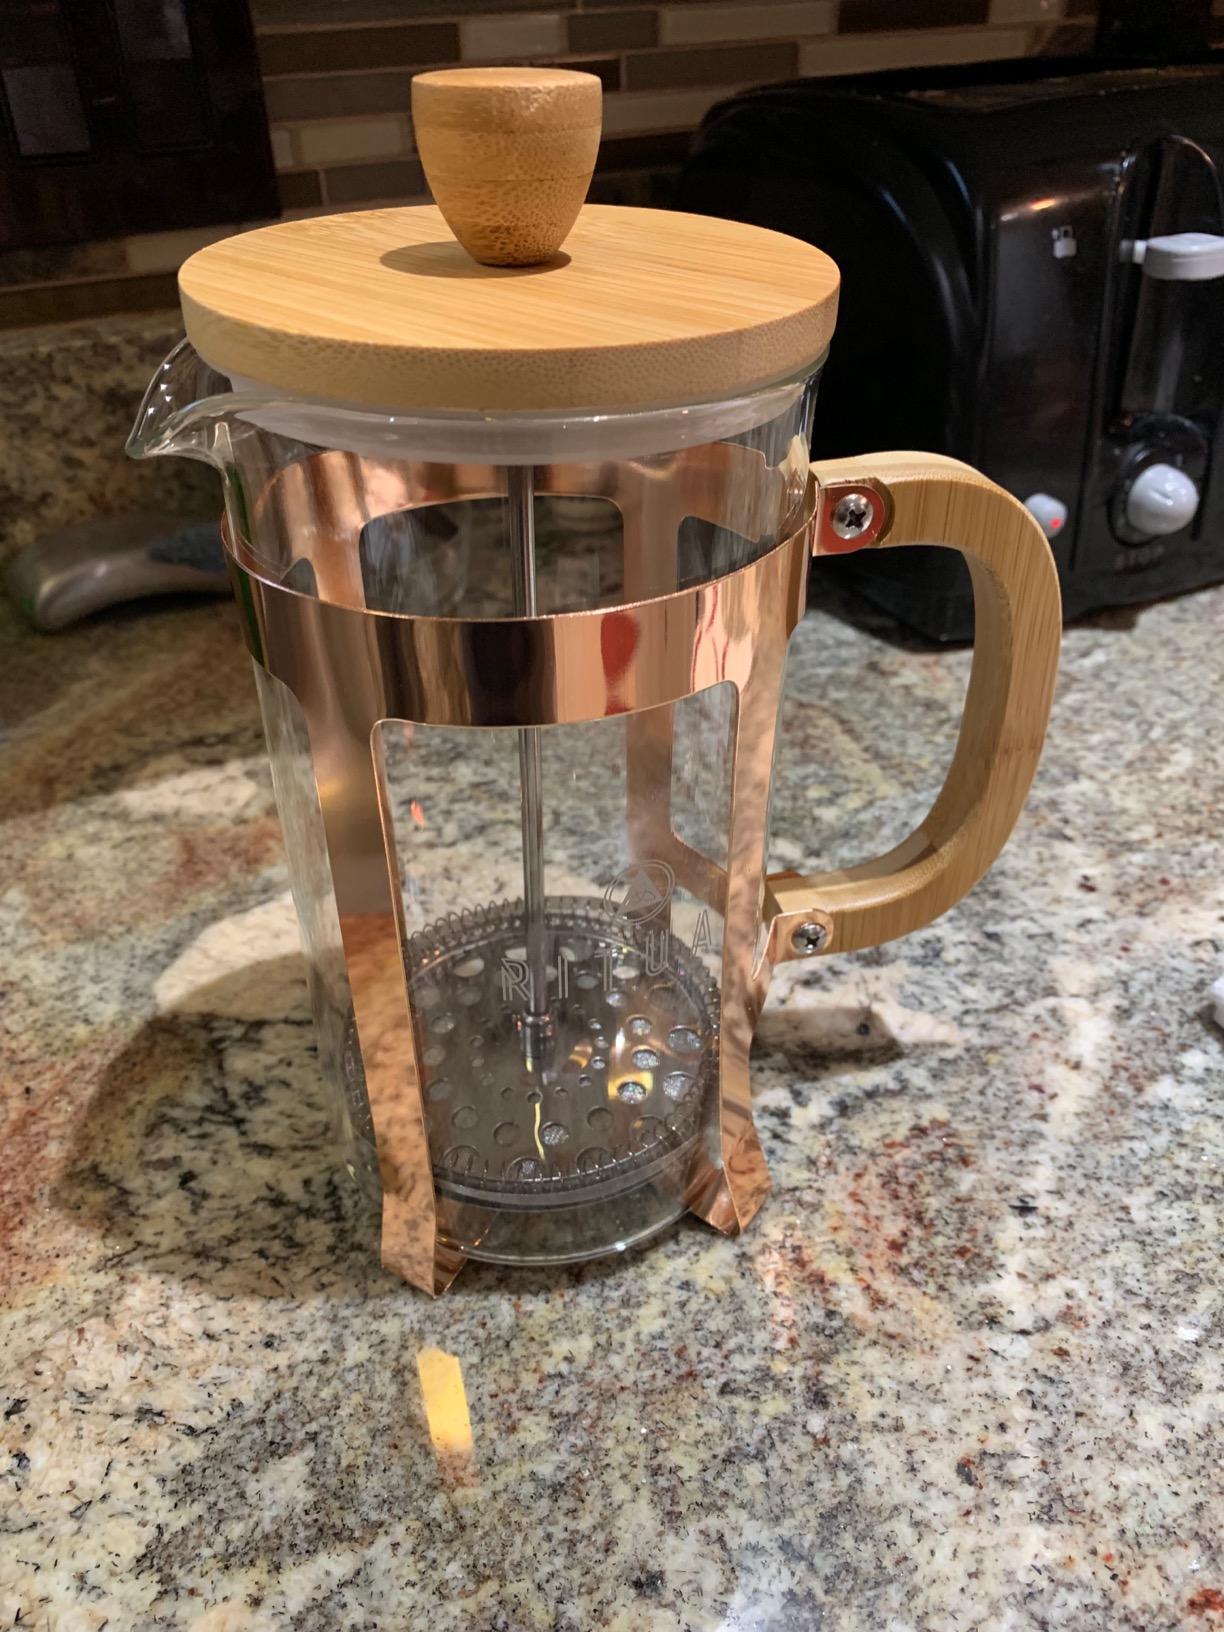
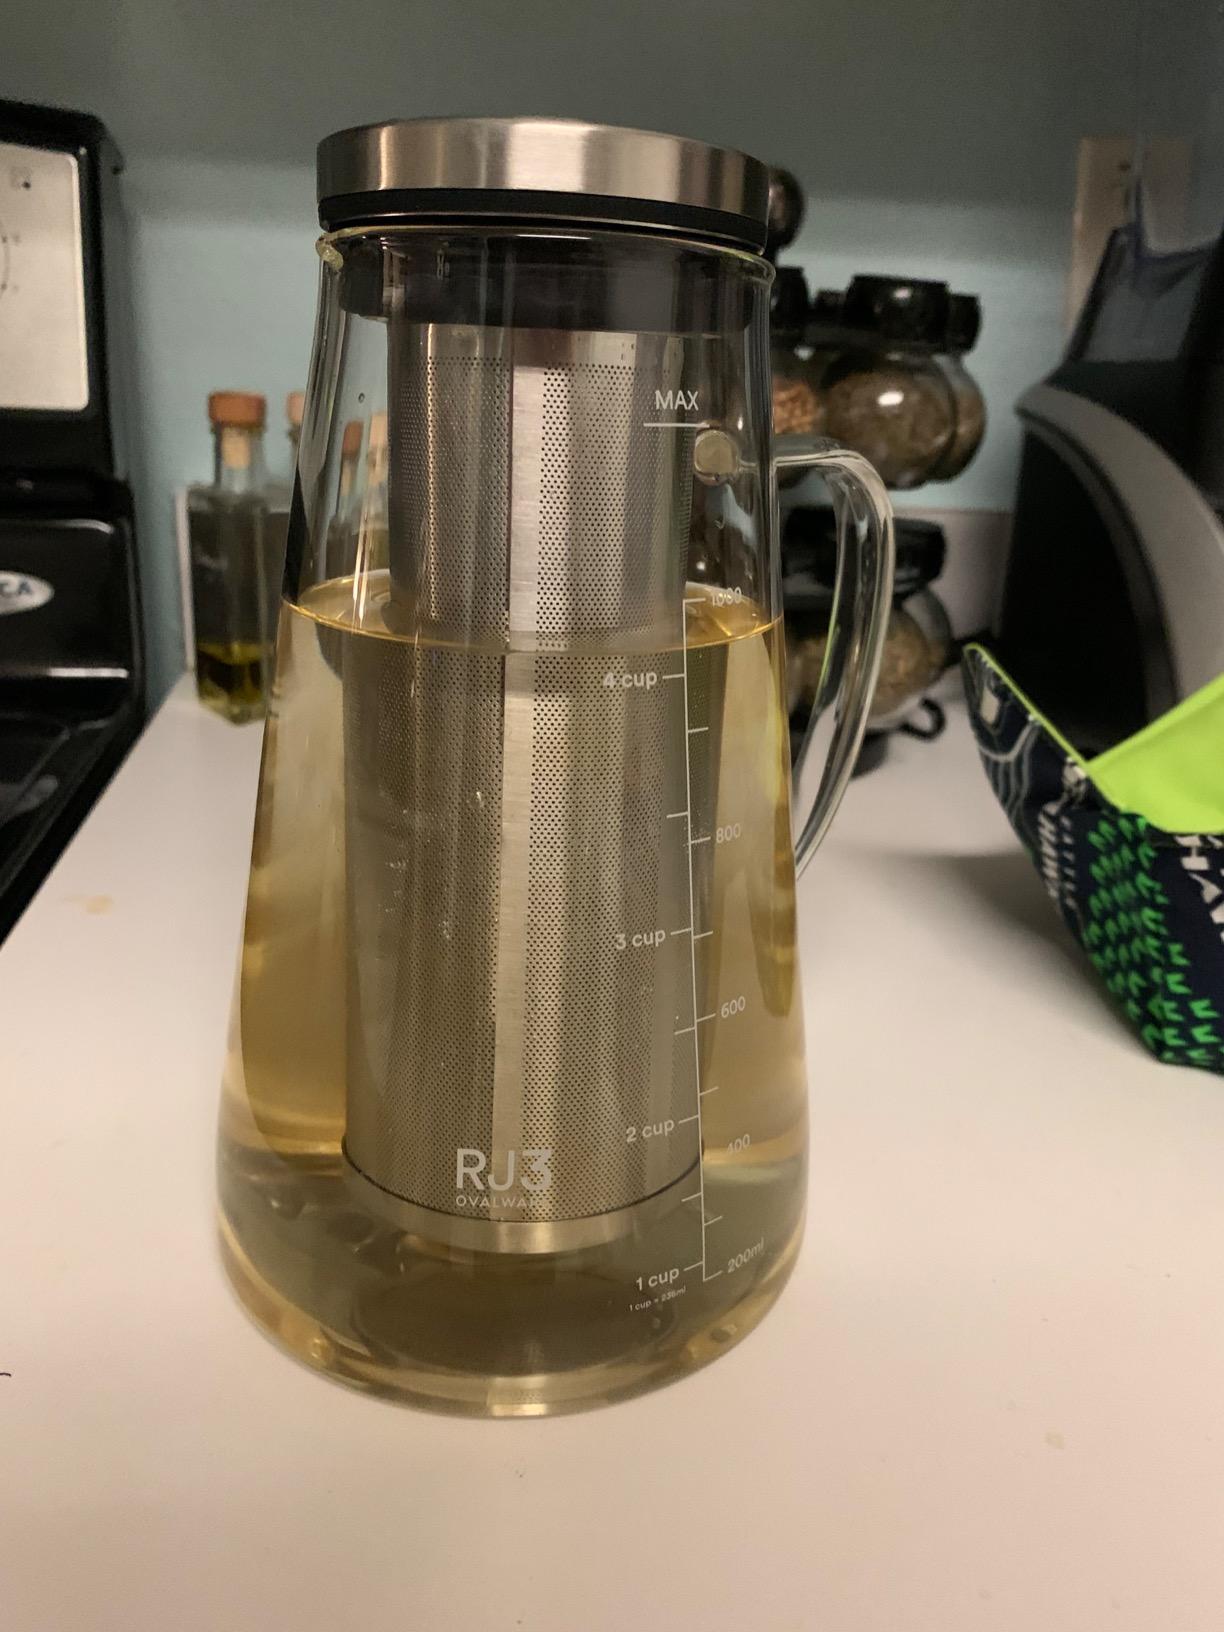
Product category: items_tea
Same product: no